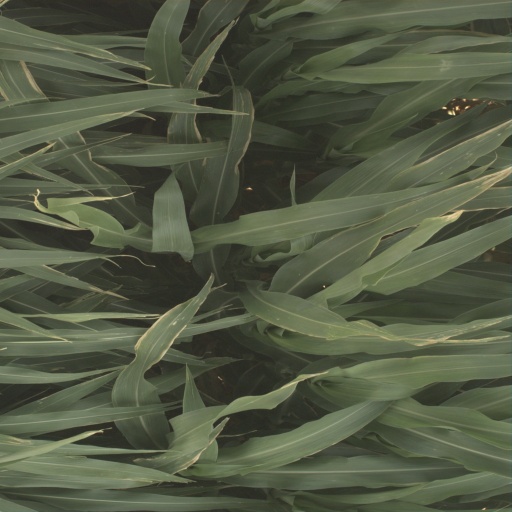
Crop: sorghum